Visa requirements for Norwegian citizens

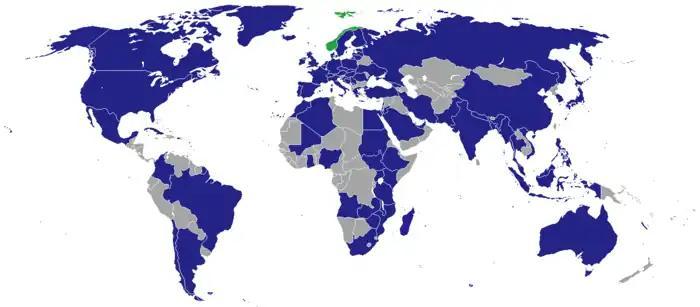
Diplomatic missions of Norway

When in a country with no Norwegian representation, Norwegian citizens may seek assistance from public officials in the foreign services of any of the Nordic countries. This is afforded by the Helsinki Treaty which states that public officials in the foreign services of any of the Nordic countries shall assist citizens of another Nordic country if that country is not represented in the territory concerned.